Ali Baqar Najafi

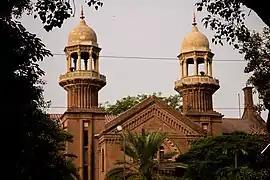
Lahore High Court

Ali Baqar Najafi (born 15 September 1963) is a Pakistani jurist and a senior judge of the Lahore High Court since 16 April 2012 and member of Administration Committee of Lahore High Court.